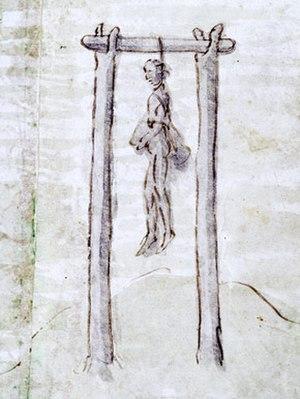
Gibet - Fourches patibulaires - Aquarelle du XVIII° siècle artiste inconnu
Les Fourches de la grande Justice de Paris étaient le principal et le plus grand gibet des rois de France. Il n'en reste aucune trace visible. Érigé à Paris sur la butte de Montfaucon, à cent cinquante mètres de l'actuelle place du Colonel-Fabien par la rue Albert-Camus, il a fonctionné depuis au moins le début du XIᵉ siècle jusque sous le règne de Louis XIII.
Gugney-aux-Aulx est une commune française située dans le département des Vosges en région Grand Est.